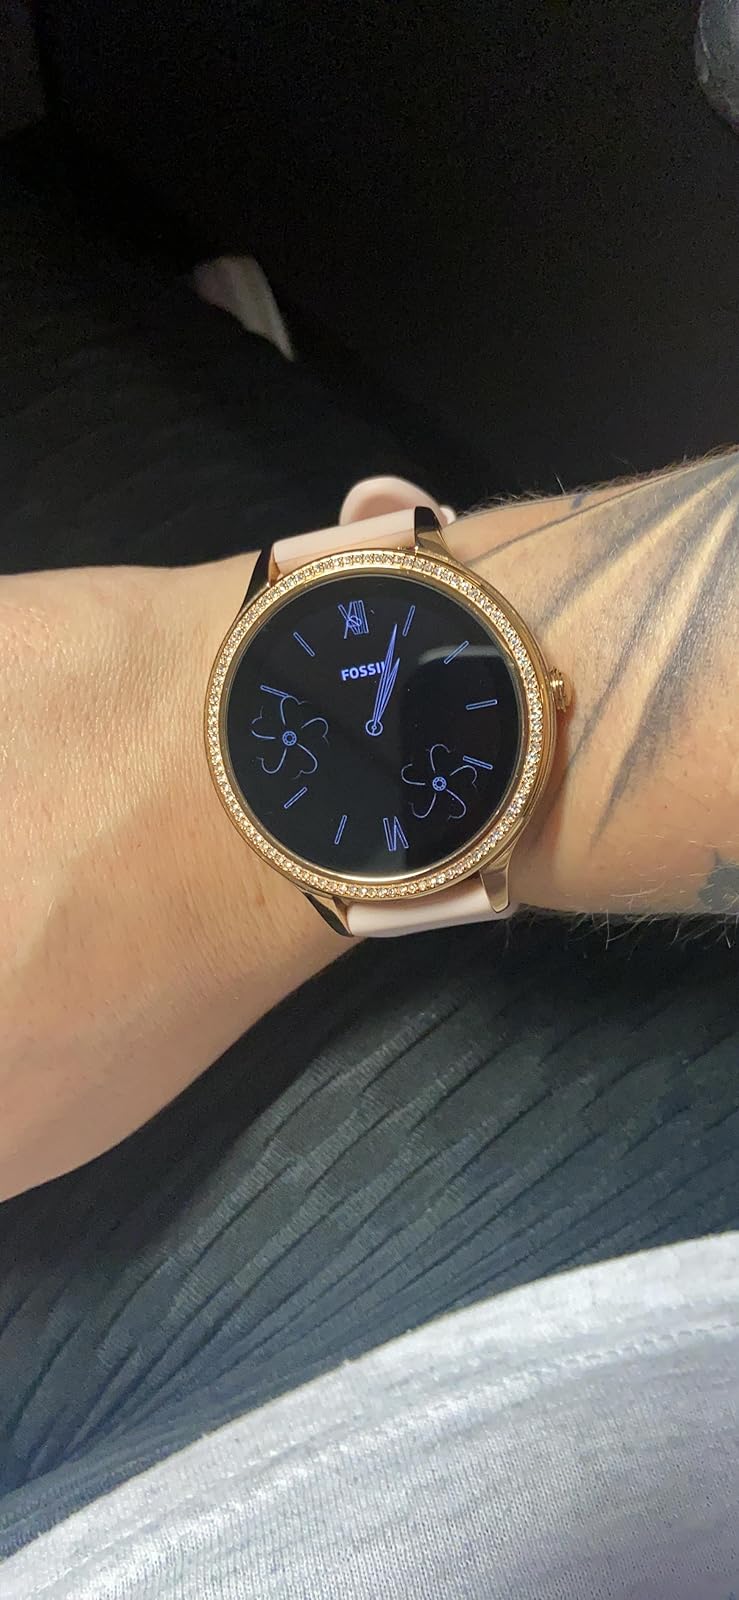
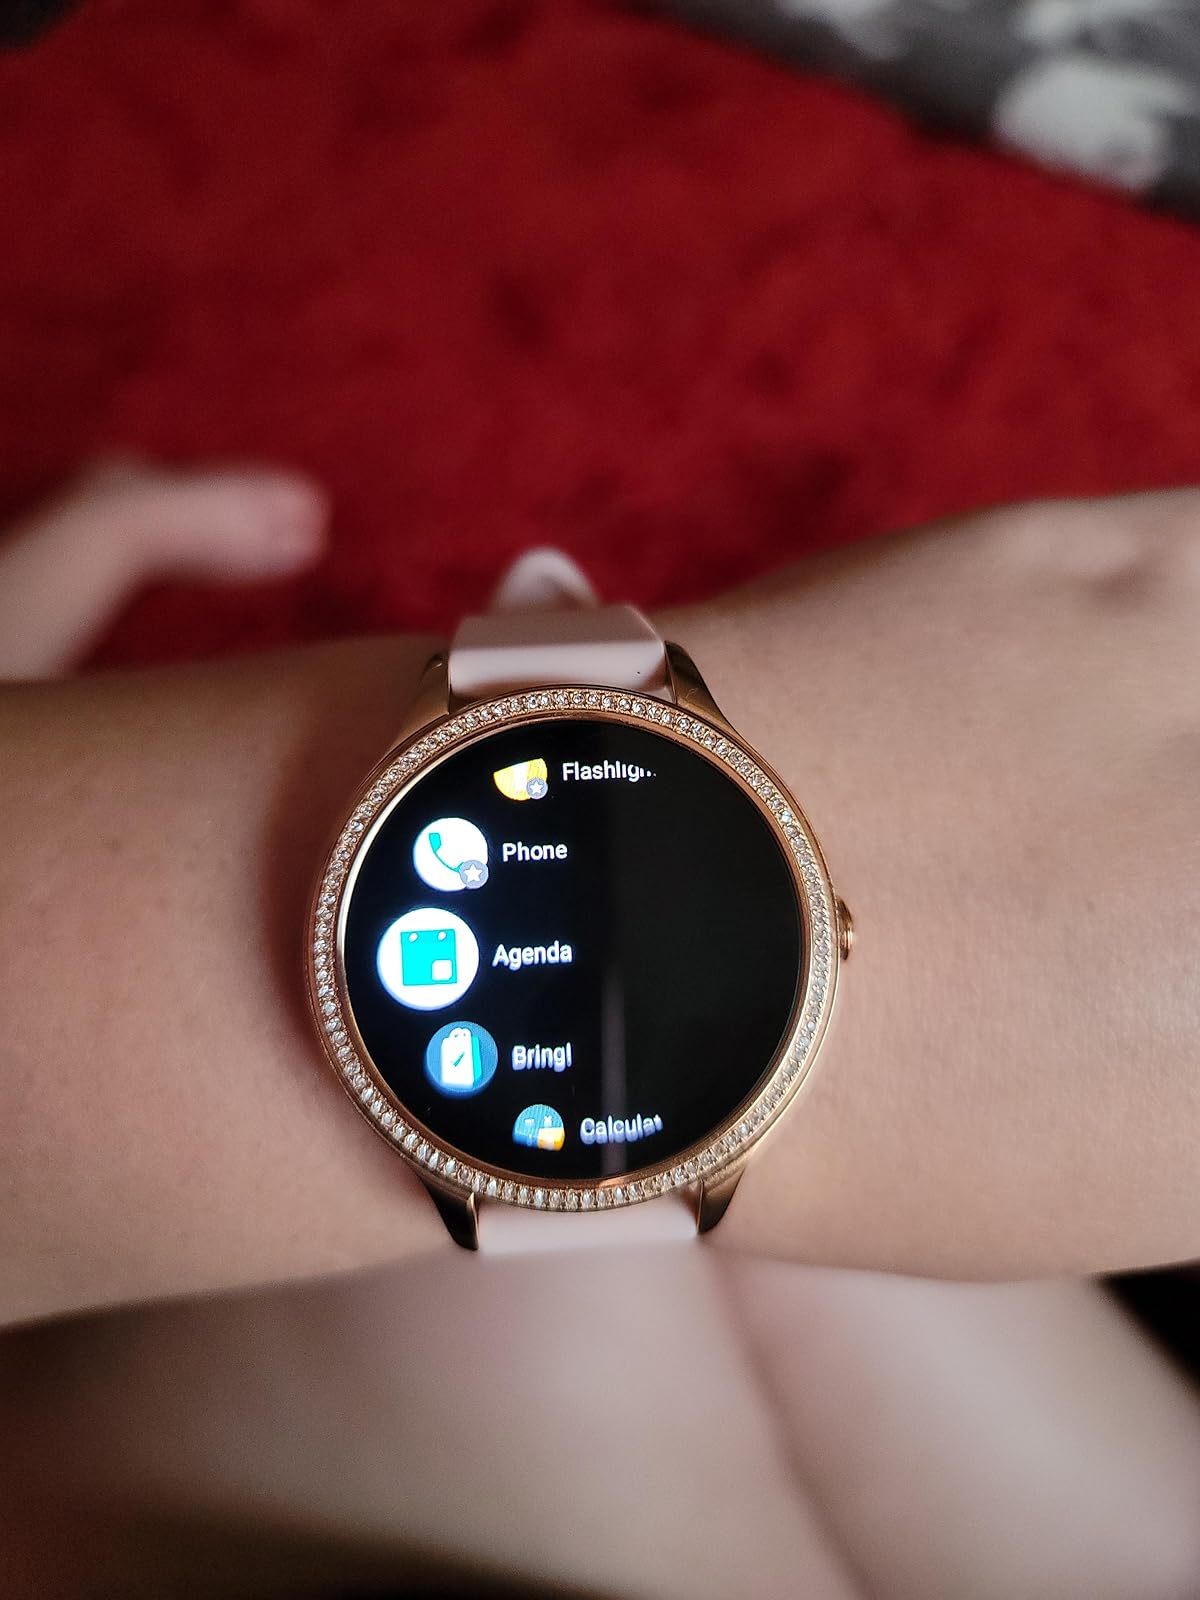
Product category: smartwatch
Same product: yes